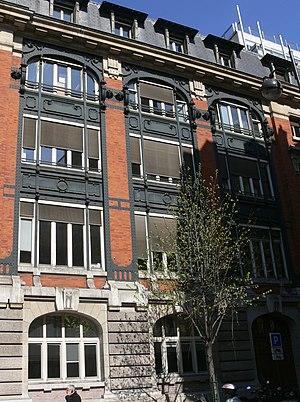
Annexe du Crédit Lyonnais
Cet article recense les monuments historiques du 2ᵉ arrondissement de Paris, en France.